Danene Sorace

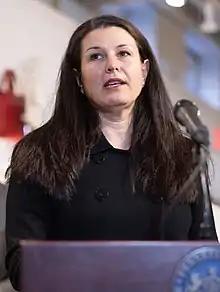
Sorace in 2022

Danene Sorace is an American politician and current mayor of Lancaster, Pennsylvania. She was elected as the 43rd mayor of Lancaster and the second woman to serve in the position. She is a member of the Democratic Party. She received her bachelor's degree from Albright College and her master's degree in public policy from Rutgers University. She is also the former director of the Answer program at Rutgers.